Universidad San Ignacio de Loyola

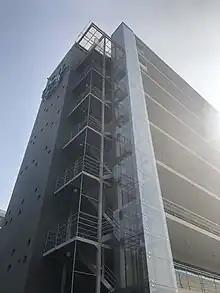
Building - Campus MGS

The main campuses are located in the residential district of La Molina, about 16 km from Lima's downtown. The infrastructure cover approximately 3 hectares.